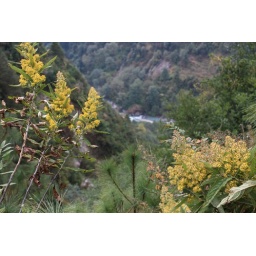
The milk river. This photo with some attractive yellow flowers in the foreground and the river blurred far below.